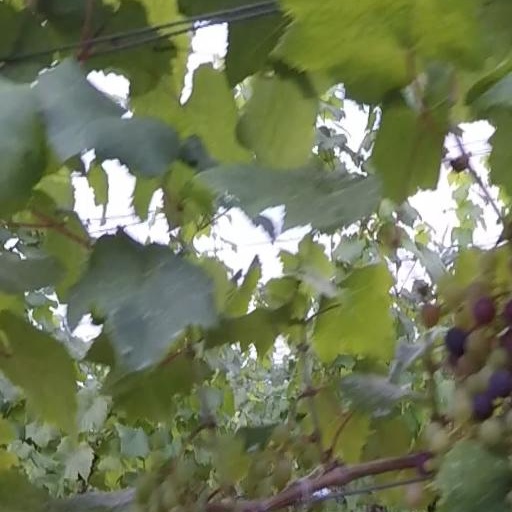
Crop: grape